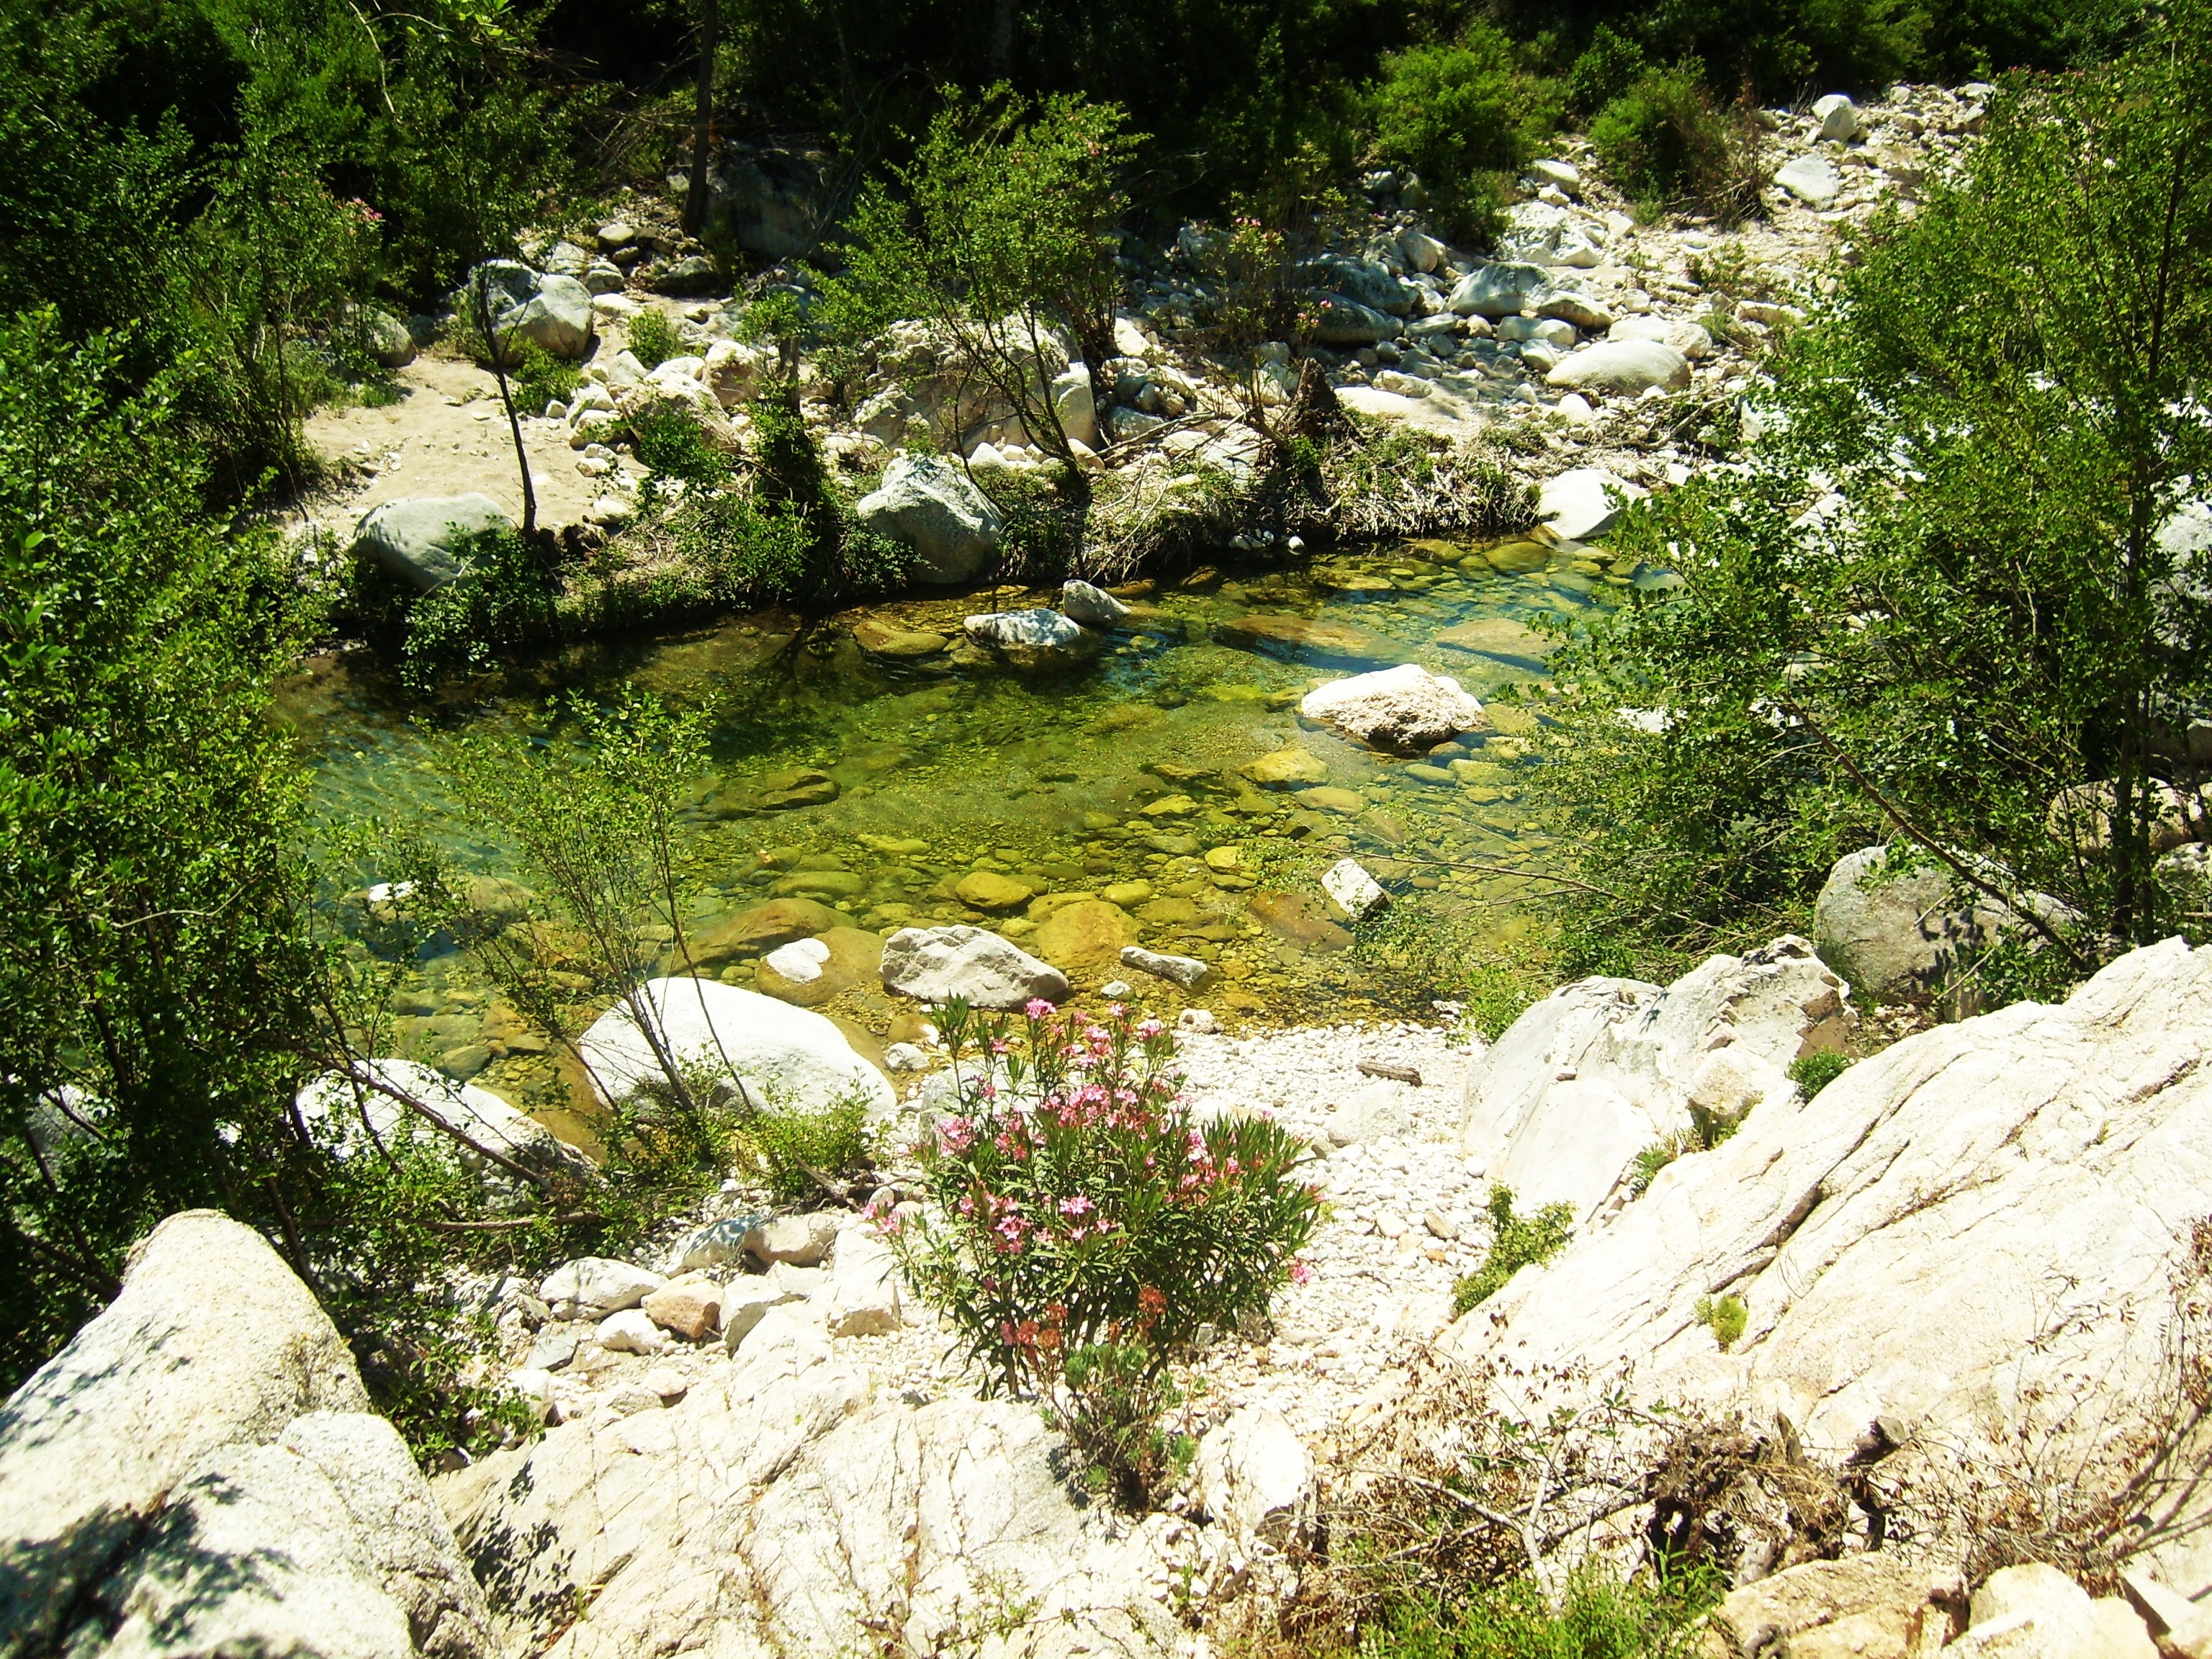
rock, creek, wilderness, mountain, trail, flower, river, valley, stream, green, rapid, italy, flora, geology, vegetation, ravine, woodland, wadi, sardinia, reflection in the water, transparent water, laurier rose